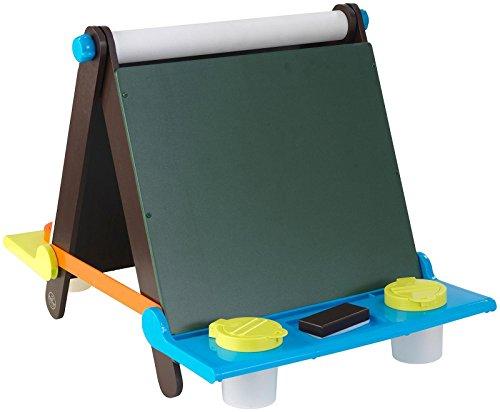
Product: KidKraft Tabletop Easel - Espresso with Brights
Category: Toys & Games | Arts & Crafts | Easels
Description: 4 sealable, spill-proof paint cups.
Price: $23.99
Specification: ProductDimensions:23.6x17.8x17.5inches|ItemWeight:6.61pounds|ShippingWeight:8.8pounds(Viewshippingratesandpolicies)|ASIN:B01EGWIL80|Itemmodelnumber:62045|Manufacturerrecommendedage:36months-12years